2025 Heart of Health Care 200

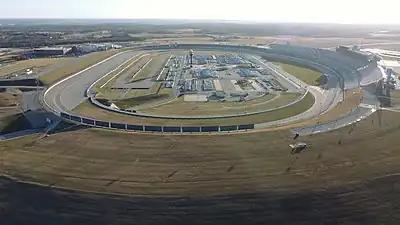
The layout of Kansas Speedway, the track where the race was held.

Kansas Speedway is a tri-oval race track in Kansas City, Kansas. It was built in 2001 and hosts two annual NASCAR race weekends. The NTT IndyCar Series also raced there until 2011. The speedway is owned and operated by the International Speedway Corporation.